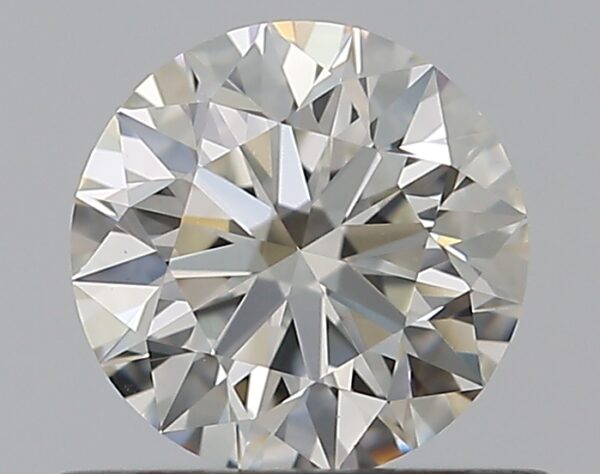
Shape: round
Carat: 0.5
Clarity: VVS2
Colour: I
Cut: EX
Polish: EX
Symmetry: EX
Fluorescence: F
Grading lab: GIA
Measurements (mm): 5.07 x 5.1 x 3.17